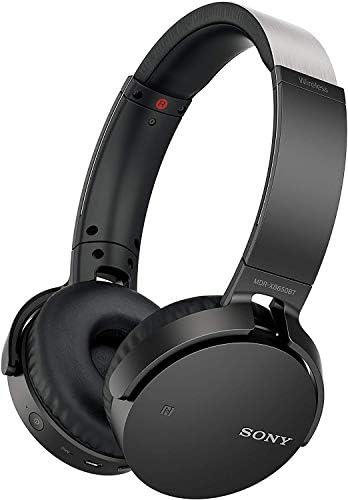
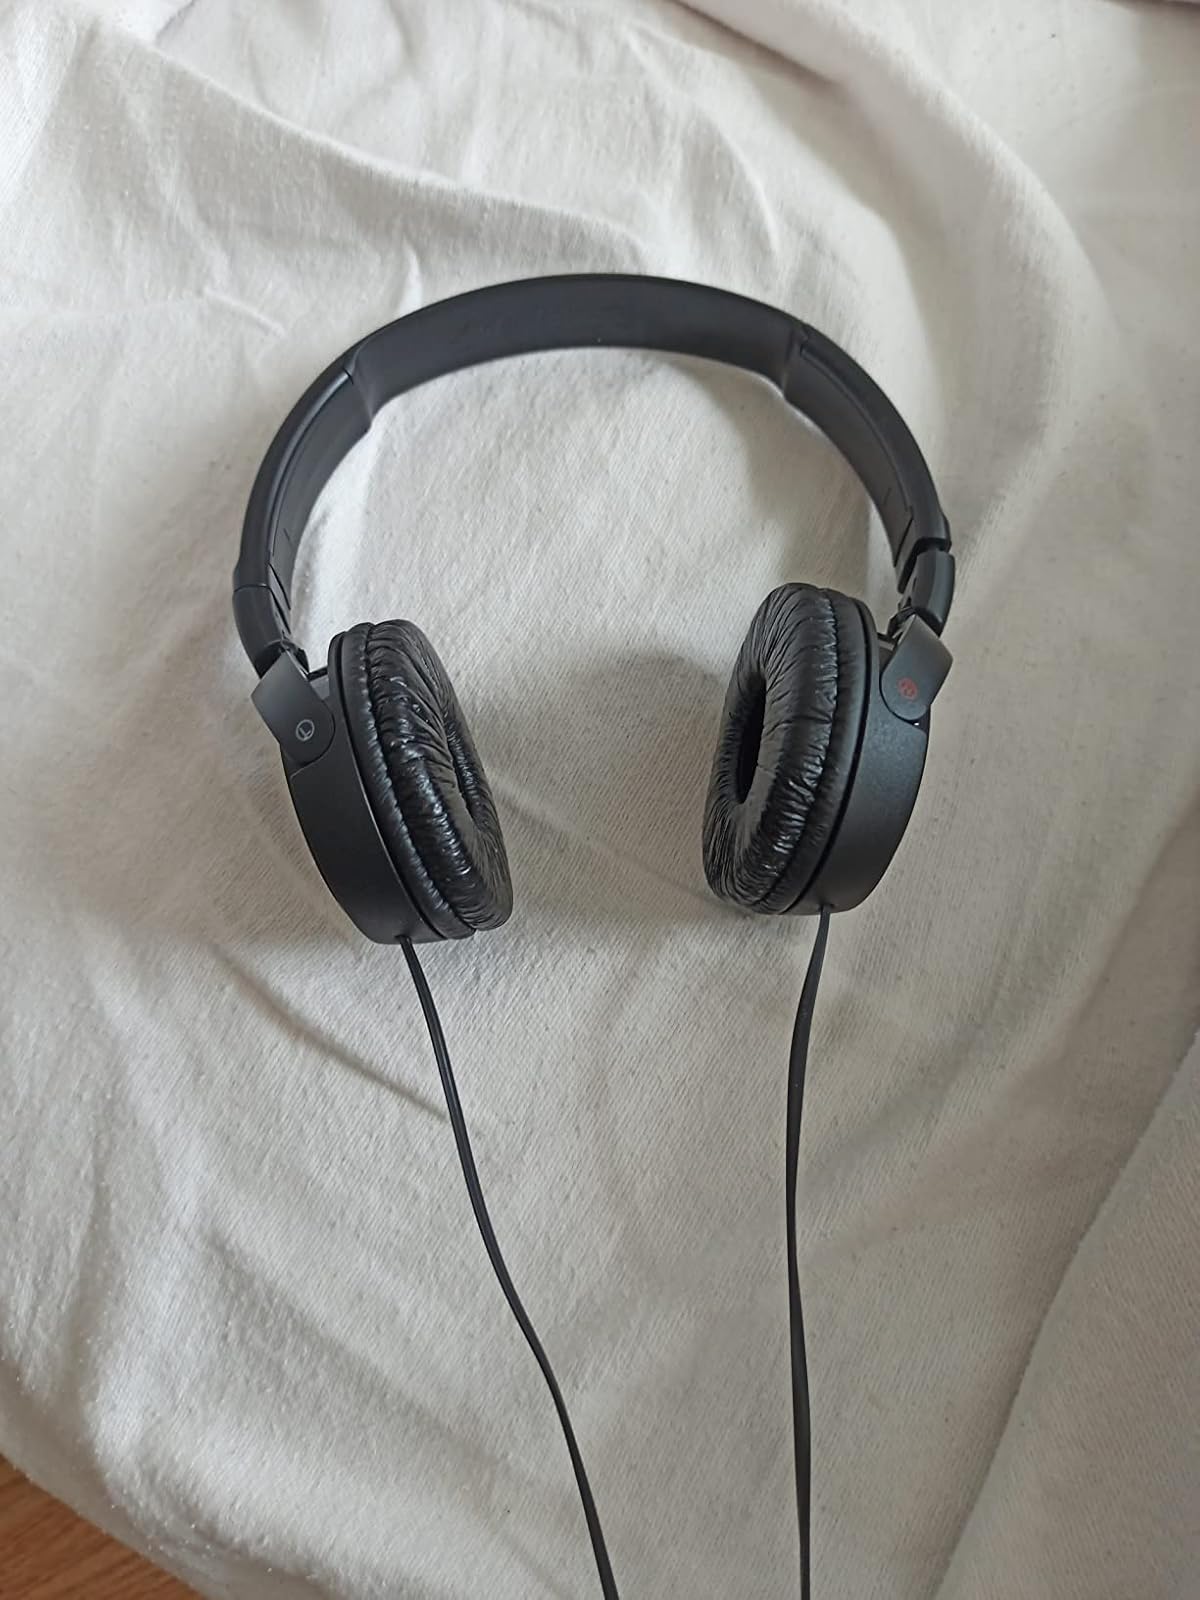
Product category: headphones
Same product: no